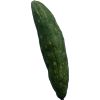
Label: Cucumber 3